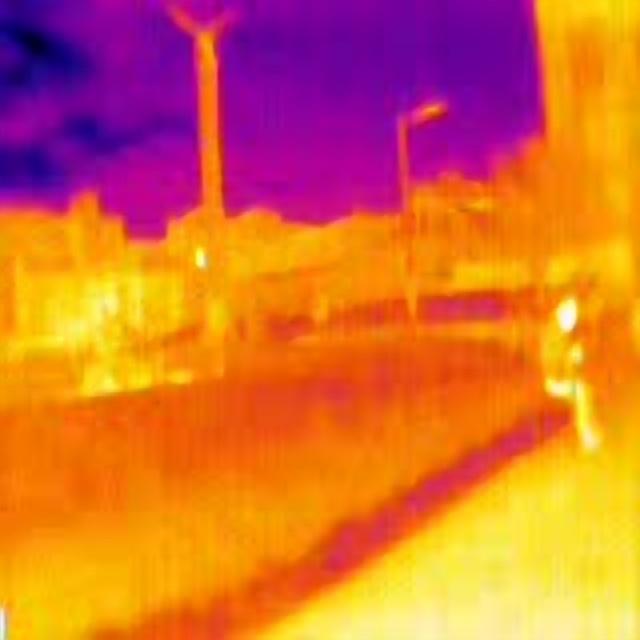
Detected objects:
label: person